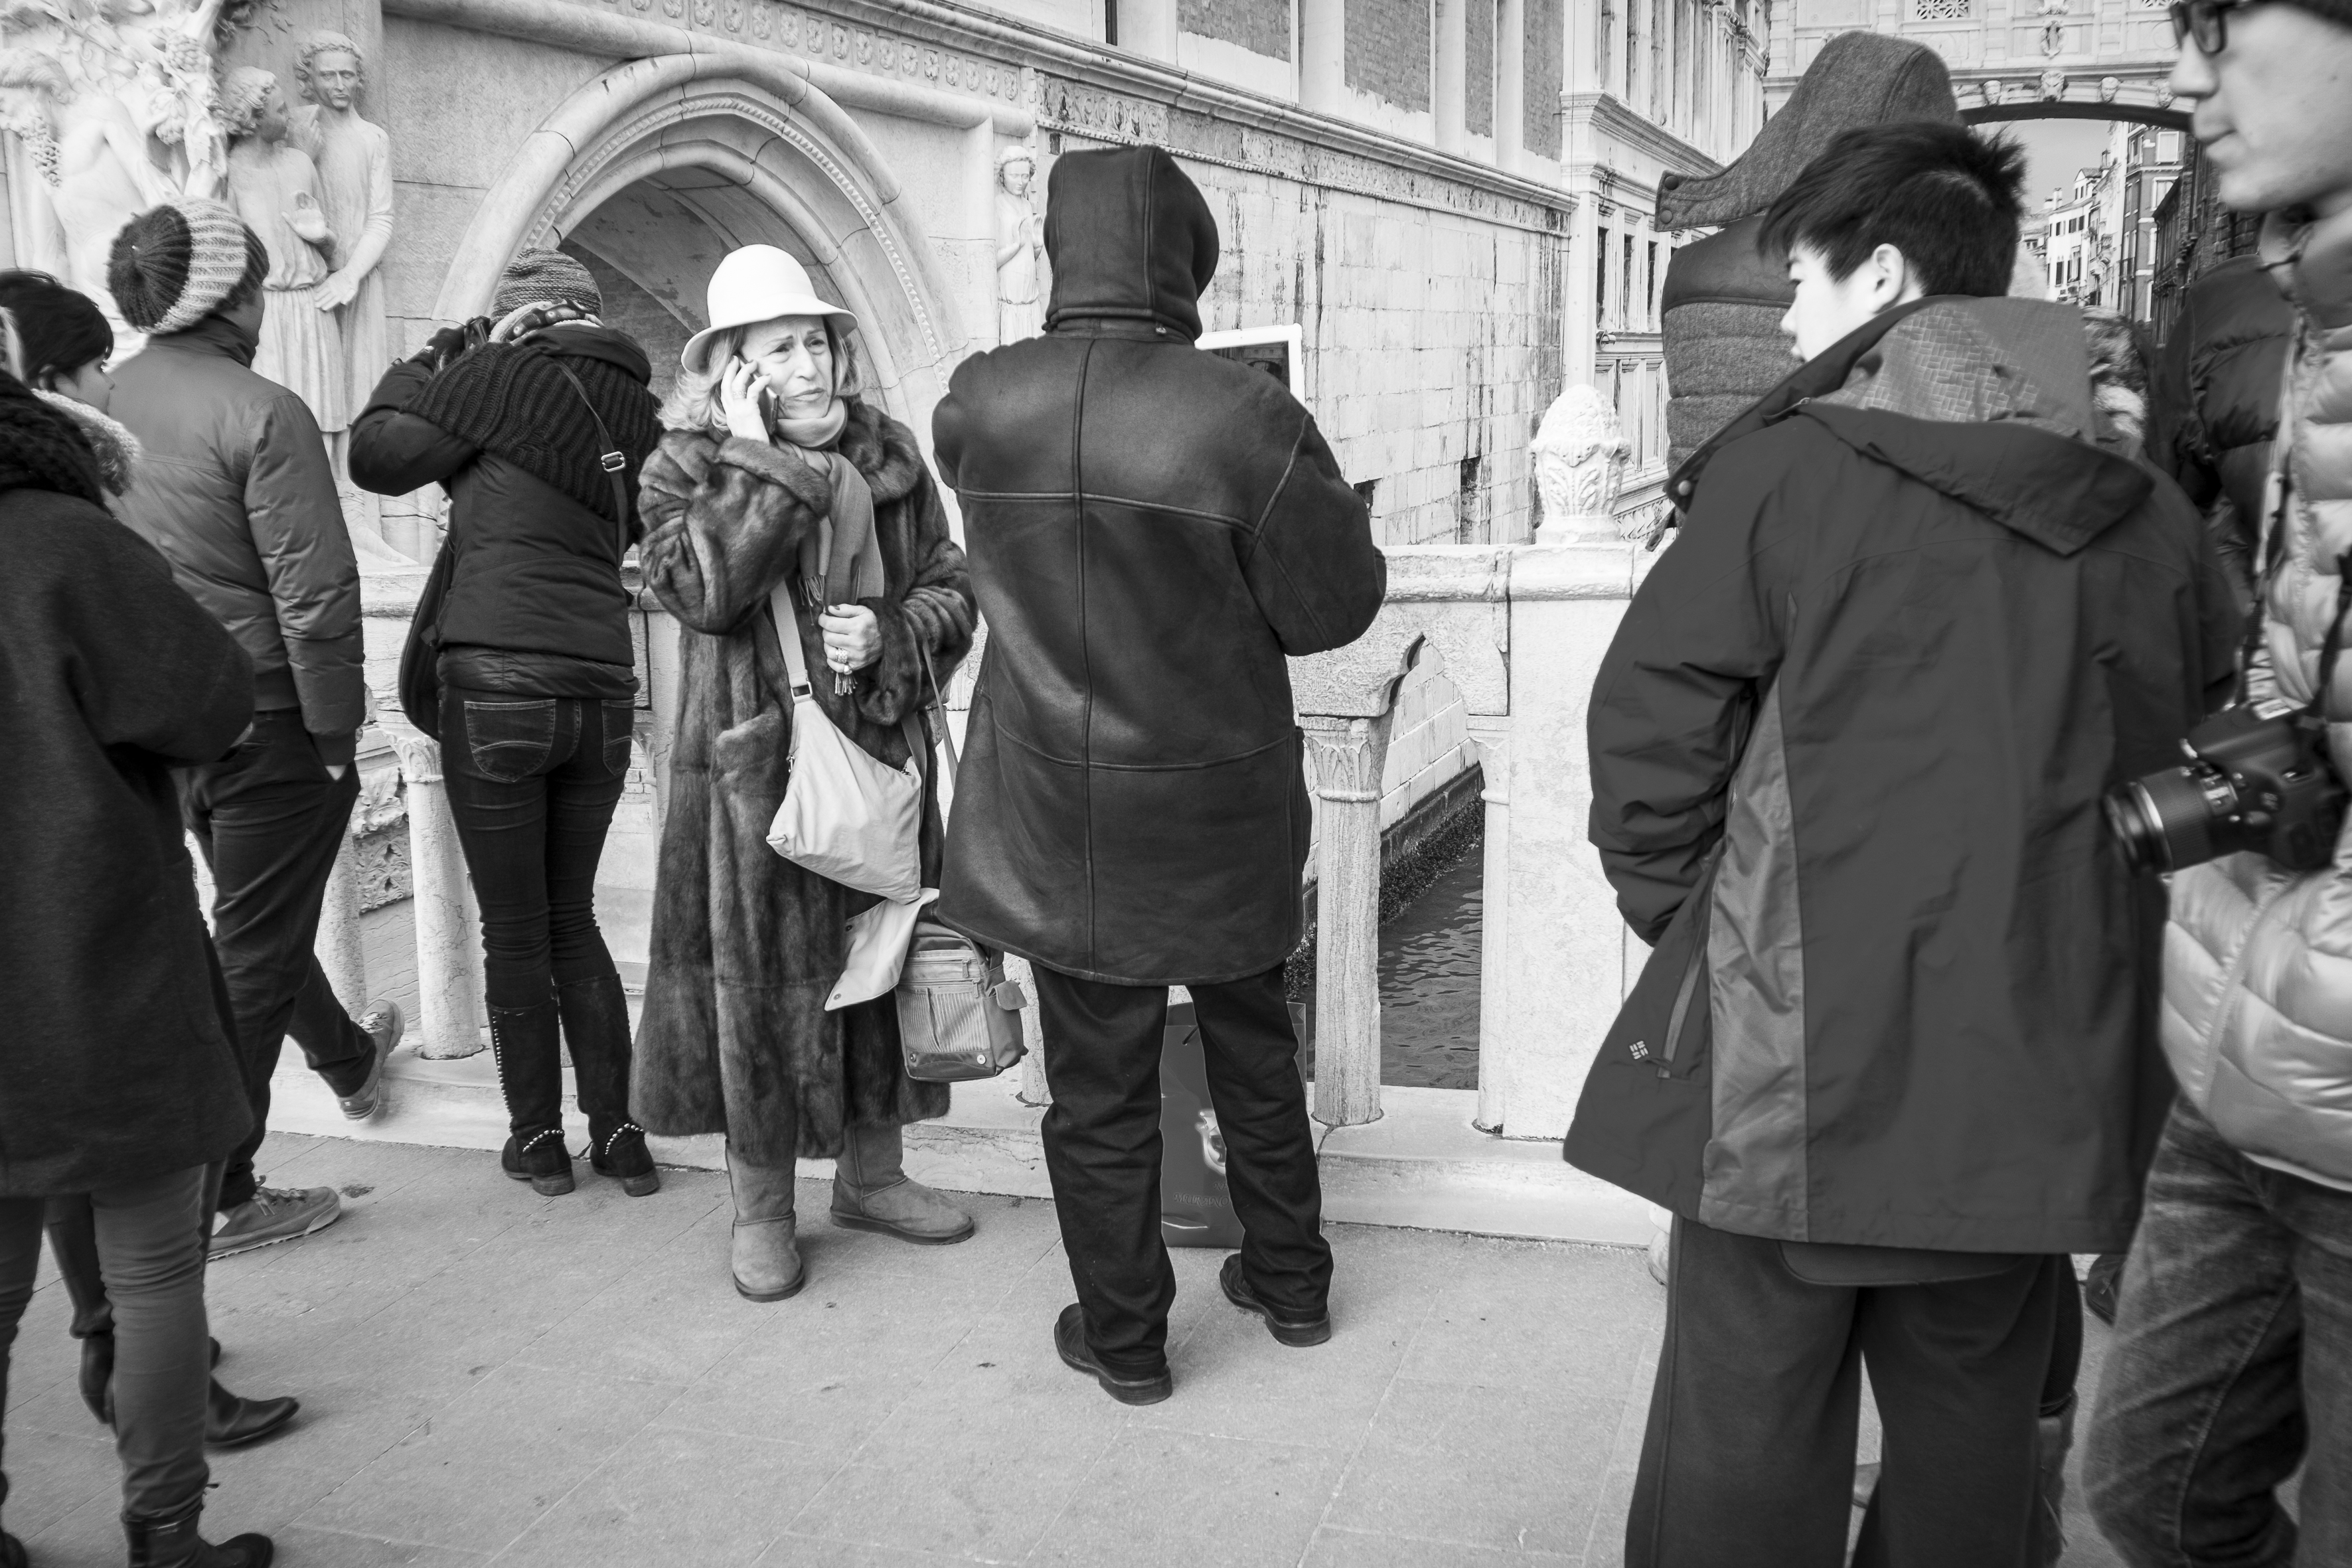
pedestrian, person, black and white, people, road, street, urban, crowd, travel, fujifilm, italy, venice, black, monochrome, bw, blackandwhite, blackwhite, infrastructure, ngc, photograph, noiretblanc, venezia, fuji, demonstration, fujix, fujixe1, monochrome photography, social group